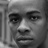
Emotion: neutral